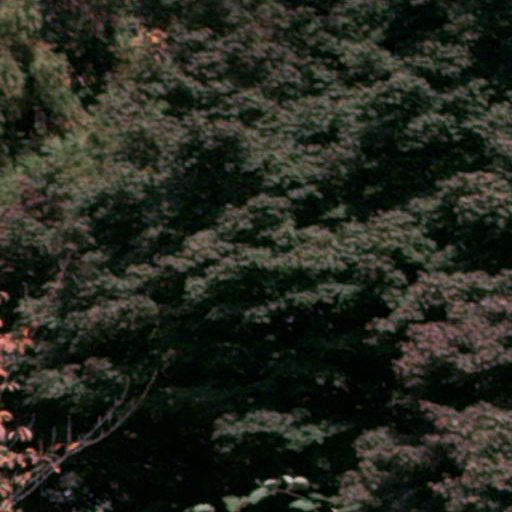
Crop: cassava